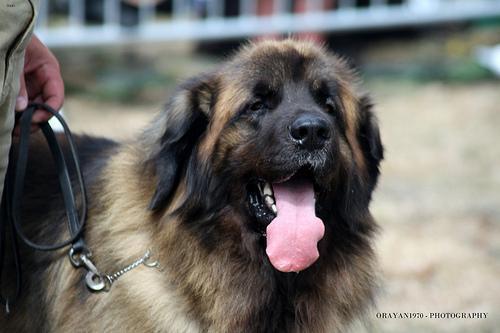
leonberger